Sri Lanka Air Force

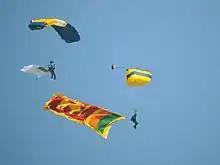
SLAF paratroopers

The professional head of the air force is the Commander of the Air Force, Air Marshal Vasu Badu Edirisinghe who reports directly to the Minister of Defence. The Commander of the Air Force exercises operational and administrative control of the air force from the Air Force Headquarters within the Defence Headquarters complex in Akuregoda.